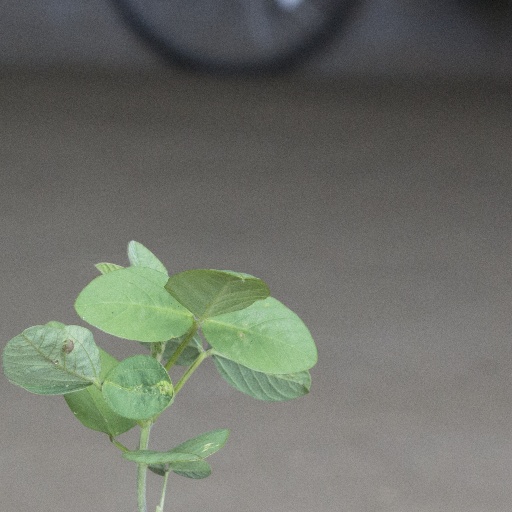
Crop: soybean